University of Gibraltar

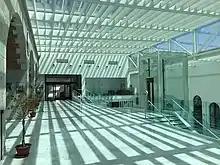
Post-renovation with the Atrium and accessibility lift added.

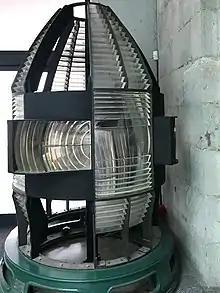

The area includes what is thought to be a Moorish cistern, now known as the Nun's Well, though it could pre-date the arrival of Tarik in 711 AD. The earliest known inhabitants of the area though were the Neanderthals, and the nearby Gorham's Cave complex they occupied is a UNESCO World Heritage Site. In mythology Gibraltar is one of the Pillars of Hercules, standing astride the point at which the Atlantic Ocean meets the Mediterranean Sea.